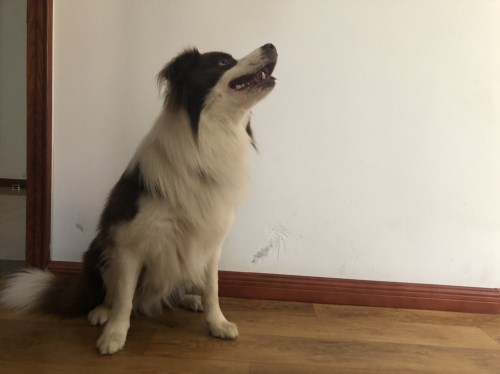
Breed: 2594-n000109-Border_collie